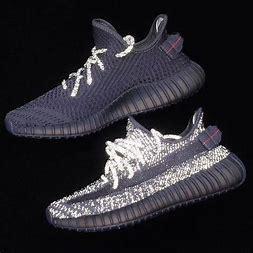
Brand: Adidas
Model: 350